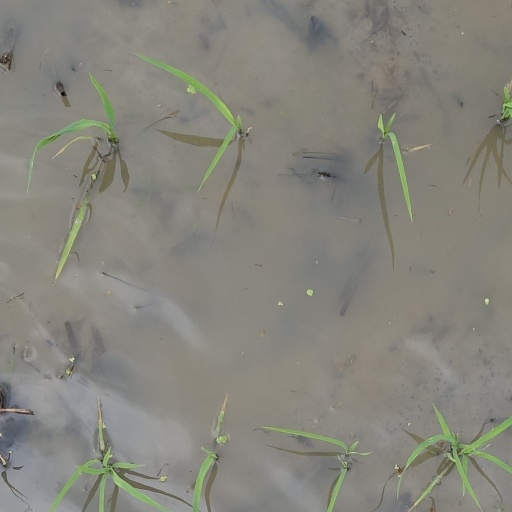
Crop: rice